Denkte

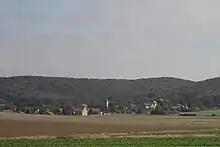
View on Gr. Denkte from Kl. Denkte

Denkte is a municipality in the district of Wolfenbüttel, in Lower Saxony, Germany. It governs the villages of Gr. Denkte, Kl. Denkte, Neindorf and Sottmar.